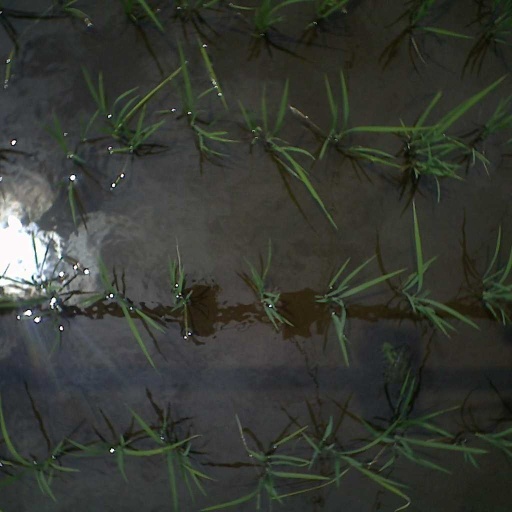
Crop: rice